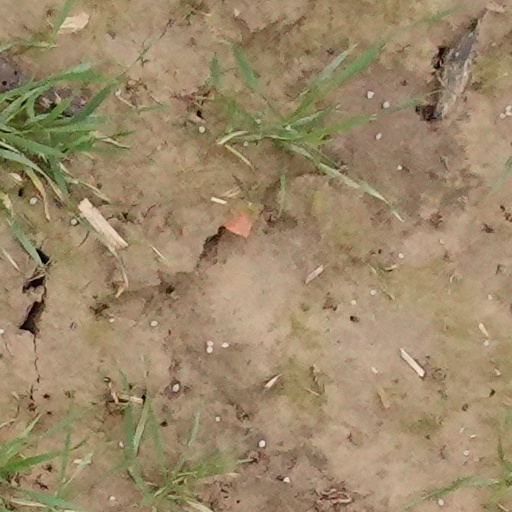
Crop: wheat